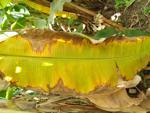
Label: xamthomonas